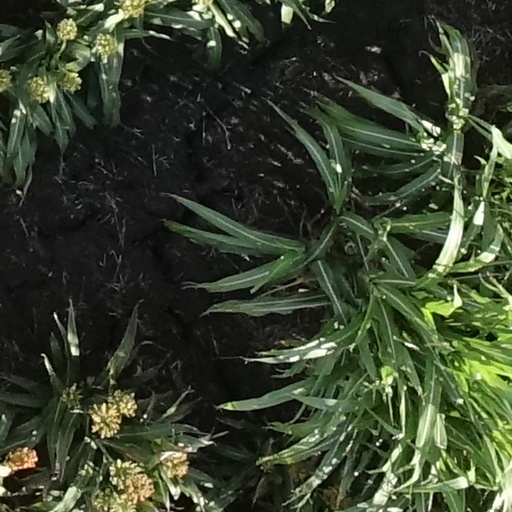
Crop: sorghum